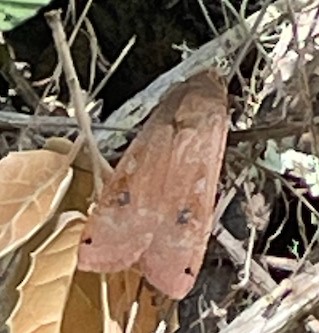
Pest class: cutworms